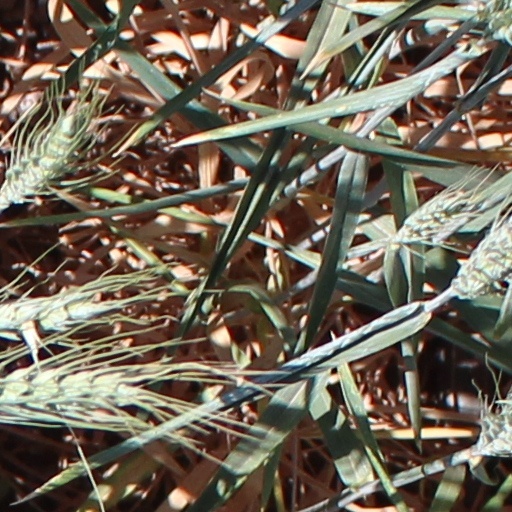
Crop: wheat